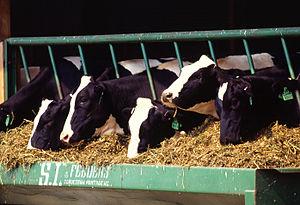
L'élevage bovin en Belgique et aux Pays-Bas est lié au « plat pays », constitué de terres riches et bien arrosées, propices aux bovins. Ce dernier a pourtant dû cohabiter avec les cultures céréalières.